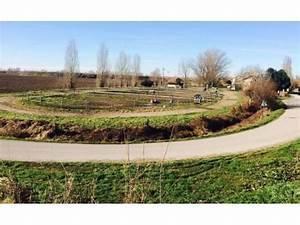
horse